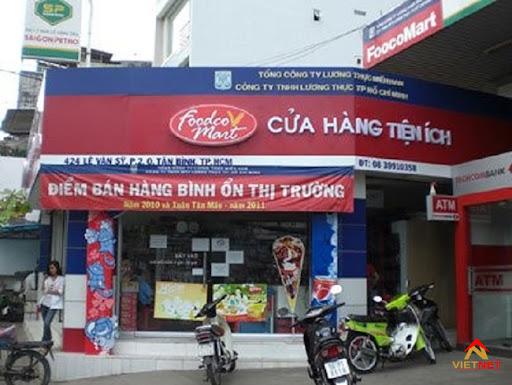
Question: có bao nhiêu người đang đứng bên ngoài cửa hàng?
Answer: có một người đang đứng bên ngoài cửa hàng